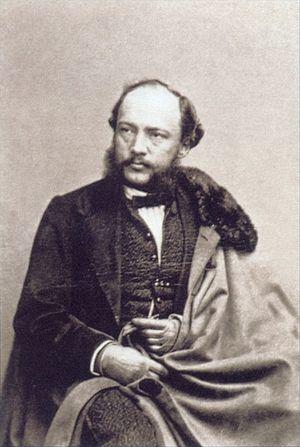
Théophile Auguste Stahl connu sous le nom d'Augusto Stahl au Brésil, est un photographe brésilien, d'origine française, qui a vécu au XIXᵉ siècle.